Ratgoed Tramway

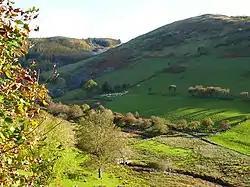
The tramway trackbed on the far side of the valley bottom, heading north from Cymerau towards Ratgoed quarry

The northern end of the tramway was just outside Ratgoed Hall, a building used by the quarry owners. The tramway ran almost due south, to a passing loop at the foot of the exit incline down from Ratgoed Quarry. The lower mill stood here, on the west side of the tramway. About south lay a small chapel and a row of cottages arranged at right-angles to the tramway. The cottage nearest the tramway had a bay window overlooking the track and served as the shop for the hamlet. To the south of the cottages was the quarry office.